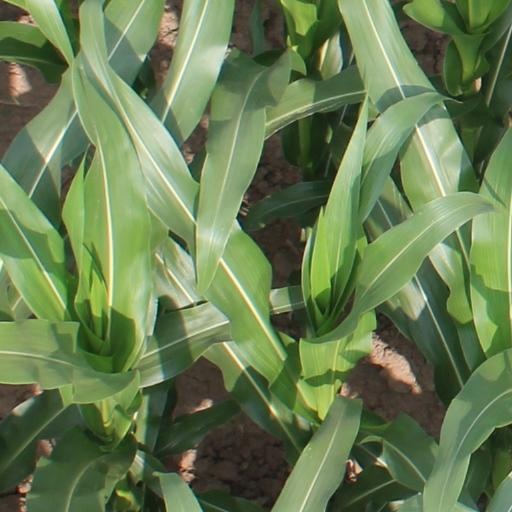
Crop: maize; corn